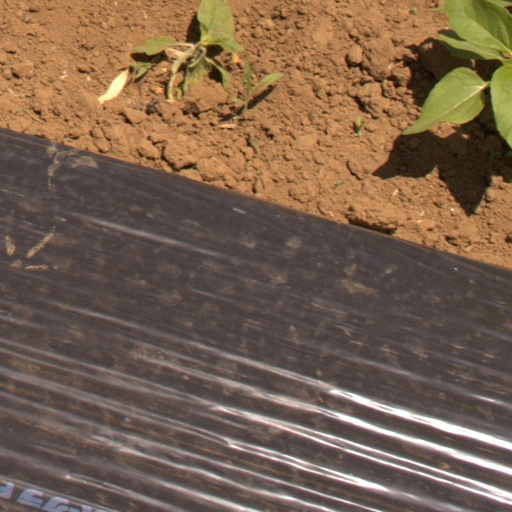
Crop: Jerusalem artichoke